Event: Nepal Earthquake
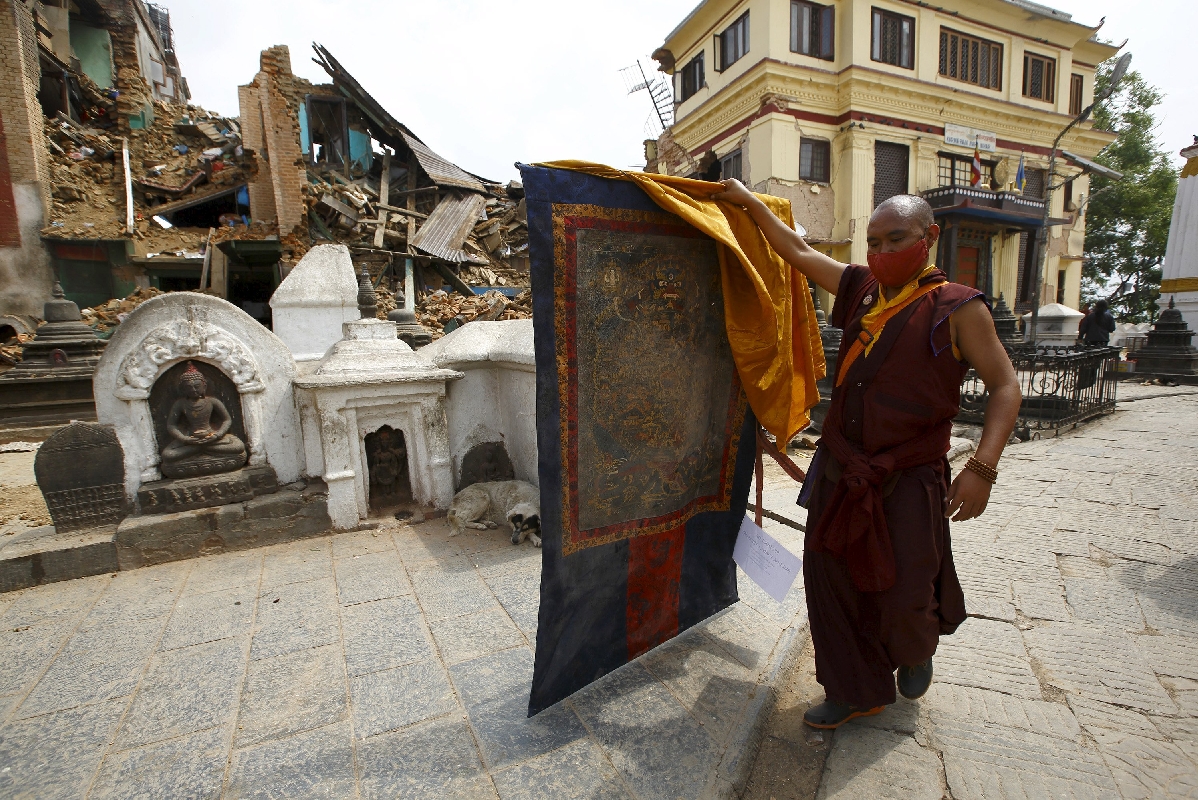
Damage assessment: damage